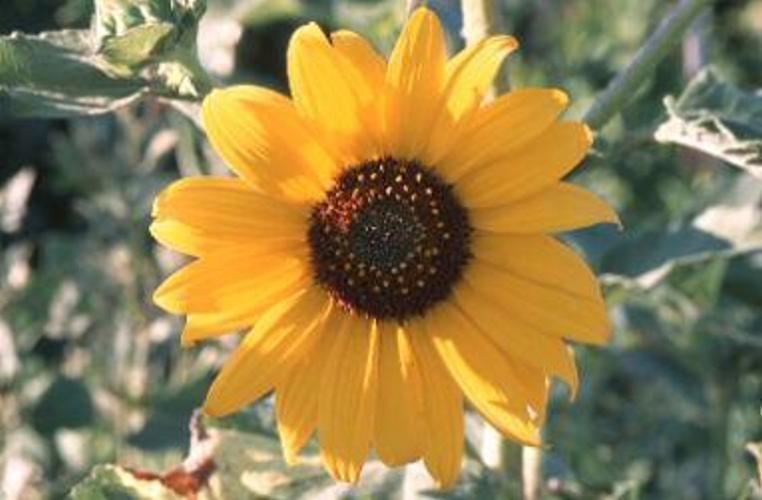
Flower: Sunflower